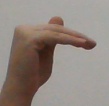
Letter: khaa